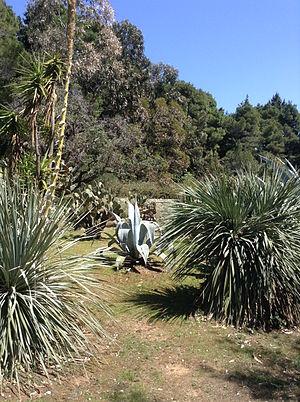
Exemple de la flore de l'île de Lokrum.
Lokrum est l’une des îles au large de la ville de Dubrovnik, à environ 600 mètres du littoral dalmate. Elle s'étend sur 2 kilomètres de long, du nord au sud, et 500 mètres de large. Le point culminant de l’île se trouve à 96 mètres d'altitude. Lokrum héberge le jardin botanique de Dubrovnik.